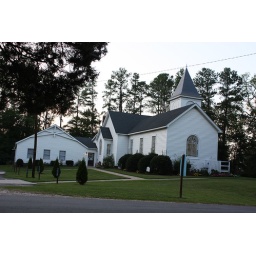
The church across the street from my friend's house near Williamsburg, VA. Very picturesque.